Franz Xaver Kefer

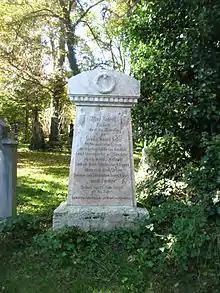
Franz Xaver Kefer's tomb opposite the tomb of his friend and fellow educator Hermann Mitterer.

Kefer was married for seven years to Franziska, née Brandtl. They had no children from this marriage. He died of a chest infection on 11 September 1802.